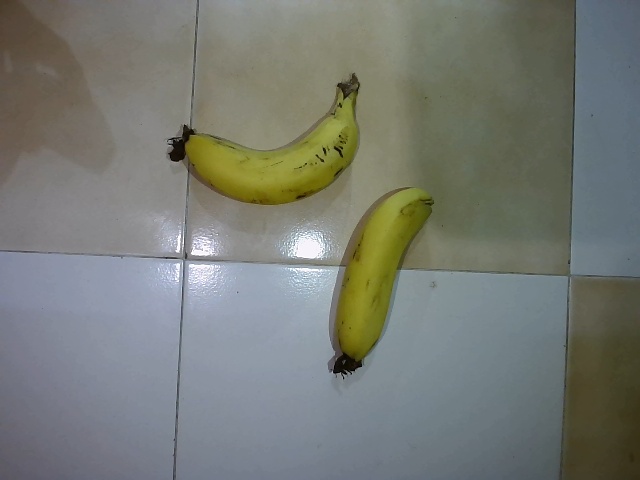
Label: Ripe_Banana